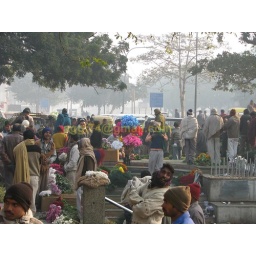
Scenes from the wholesale flower market near Connaught Place.Scenes from the wholesale flower market near Connaught Place.